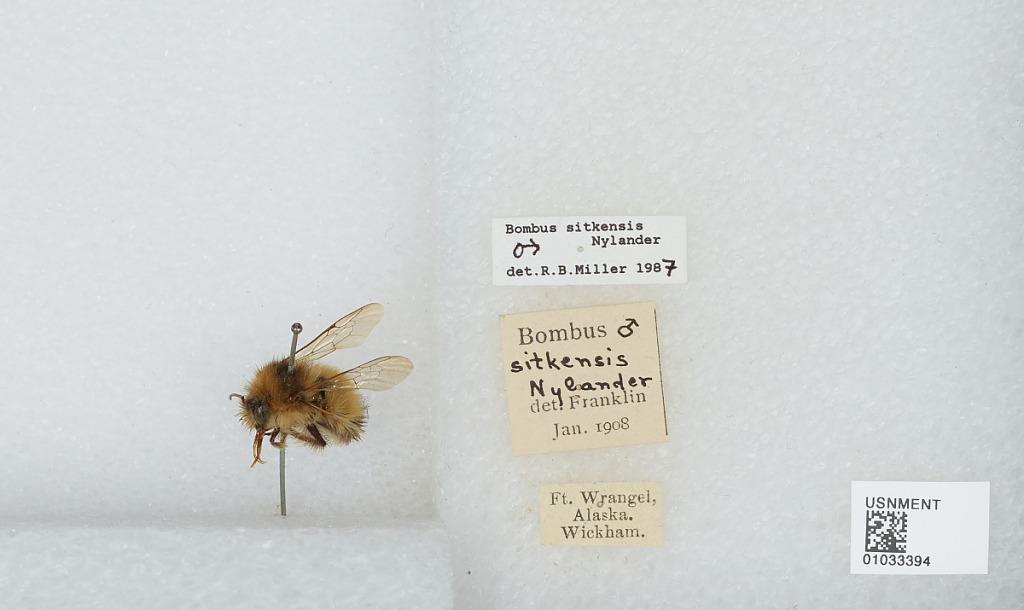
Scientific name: Bombus (Pyrobombus) sitkensis Nylander
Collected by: Wickham
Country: United States
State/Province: Alaska
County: Wrangell
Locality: Fort Wrangel
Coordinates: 56.4708, -132.377
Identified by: Franklin